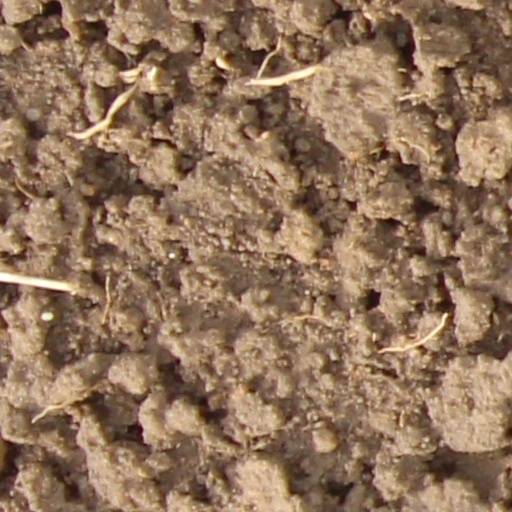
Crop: wheat